Carnival in the Netherlands

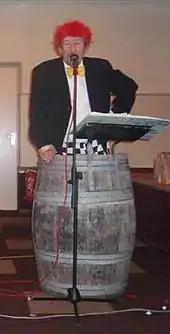
Brabantian Tonpraoter

It may be assumed that the emergence of the figure of the jester is coinciding with the development of the medieval civilization. Since the very beginning of his occurrence, the fool has been the personification of folly for centuries, as the jester was the one who tipped reality. In other words, the jesters mirrored or exaggerated the everyday reality, and is way-ward or taboo-breaking. They spoke truths that others were only secretly thinking. Actual fools often lacks the ability to behave according to the norms, while conscious jesters exaggerated to serve as a mirror to their public. The image of the jester is mainly shaped by its heyday. This ran from the Middle Ages to the late seventeenth century. The default image is that of the jester with fool's cap with bells, cheerful colors and oversized shoes, and marotte. In reality, some wore a jester costume, but other wore deliberately shabby clothes and some wore noble robes. Nowadays we imagine the jester often with a small deformed appearance, but this was not always the case.